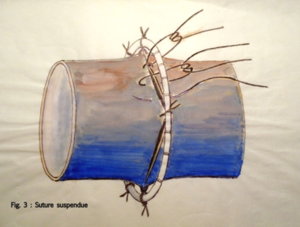
Croquis n°3 réalisé par Jean Kunlin
Jean Kunlin est un chirurgien français, né le 10 juillet 1904 à Schiltigheim, mort le 11 septembre 1991 à Boulogne-Billancourt. Il réalise le premier pontage vasculaire en 1948.